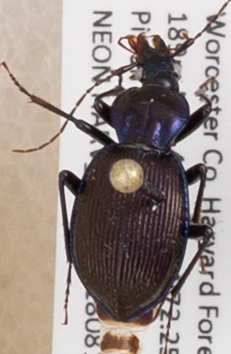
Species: Sphaeroderus canadensis canadensis
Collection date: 2018-08-14
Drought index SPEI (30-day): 2.09
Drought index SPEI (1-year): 1.16
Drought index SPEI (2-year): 0.82